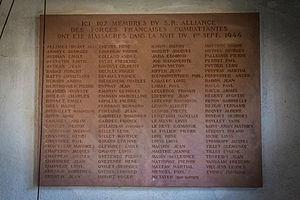
Camp de concentration de Natzwiller-Struthof. La plaque à la mémoire des 107 membres du Réseau Alliance massacrés au Struthof.
Alliance était un réseau de la Résistance intérieure française pendant la Seconde Guerre mondiale.
Henri Joseph Émile Théophile Chantrel, enseignant et résistant français, est né le 22 mai 1880 à Sainte-Suzanne et mort le 1ᵉʳ septembre 1944 au Camp de concentration de Natzwiller-Struthof.